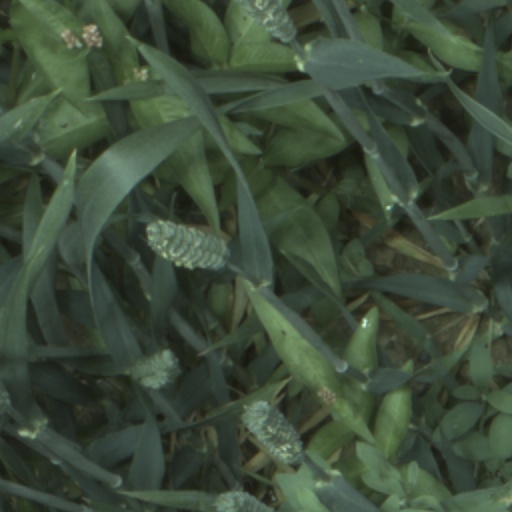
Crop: wheat